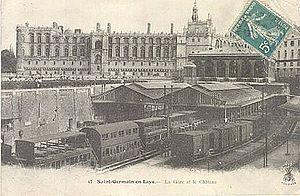
La ligne de Paris-Saint-Lazare à Saint-Germain-en-Laye est une ligne de chemin de fer française de banlieue à double voie, longue de 20,4 kilomètres, reliant la gare de Paris-Saint-Lazare à la gare de Saint-Germain-en-Laye, dans le département des Yvelines. Elle constitue la ligne nᵒ 975 000 du réseau ferré national.
Le réseau express régional d'Île-de-France, couramment appelé « RER » en France, est un réseau de transport en commun au gabarit ferroviaire desservant Paris et son agglomération, faisant partiellement partie du réseau régional dénommé Transilien. Constitué de cinq lignes, il comporte 249 points d'arrêt pour 587 km de voies et est fréquenté par 2,7 millions de voyageurs par jour. Pour des raisons historiques, une partie du réseau est gérée par la RATP tandis que le reste fait partie du réseau SNCF.
La ligne A du RER d'Île-de-France, plus souvent simplement nommée RER A, est une ligne du réseau express régional d'Île-de-France qui traverse d'est en ouest l'agglomération parisienne, avec plusieurs branches aux extrémités d'un tronçon central. Elle relie Saint-Germain-en-Laye, Cergy et Poissy à l'ouest, à Boissy-Saint-Léger et Marne-la-Vallée à l'est, en passant par le cœur de Paris.
La ligne L du Transilien, plus souvent simplement dénommée ligne L, est une ligne de trains de banlieue qui dessert l'ouest de l'Île-de-France, avec plusieurs embranchements. Elle relie la gare de Paris-Saint-Lazare à celles de Versailles-Rive-Droite, Saint-Nom-la-Bretèche et Cergy-le-Haut.
La gare de Saint-Germain-en-Laye est une gare ferroviaire française, aboutissement de la ligne de Paris-Saint-Lazare à Saint-Germain-en-Laye, située dans la commune de Saint-Germain-en-Laye, dans le département des Yvelines, en région Île-de-France. C'est une gare en impasse située en centre-ville, sous l'esplanade du château, avec trois accès en surface. Elle est desservie par la ligne A du RER, dont elle constitue l'un des terminus occidentaux.